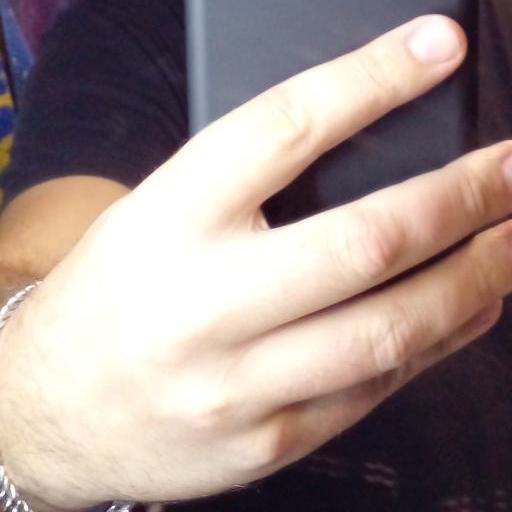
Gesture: no_gesture